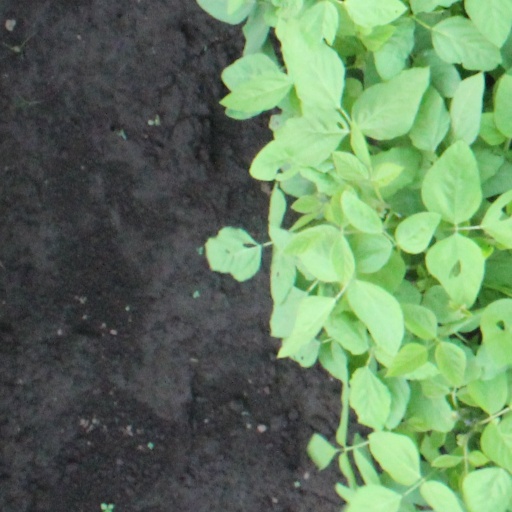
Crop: soybean